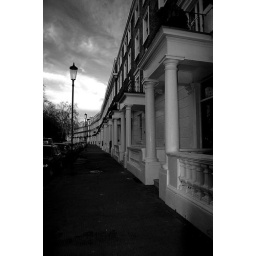
a normal street in notting hill